Lincoln's Inn War Memorial

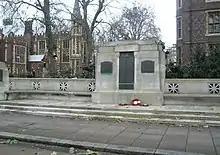

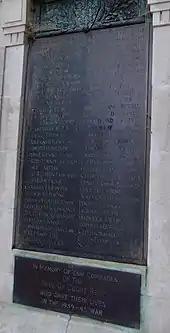

Lincoln's Inn War Memorial is a war memorial in Lincoln's Inn, London. It was erected in 1921 as a memorial to members of the Inn of Court who died on active service during the First World War. It became a Grade II listed building in 1999.